Windsor Express and Richmond Advertiser

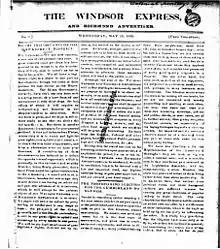
"Windsor Express and Richmond Advertiser", 17 May 1843

The Windsor Express and Richmond Advertiser, established in 1843, was the first known permanent newspaper in the Hawkesbury and Hawkesbury River district in New South Wales. Despite the area being settled by Europeans by 1794, prior to this the Hawkesbury inhabitants relied on the Sydney newspapers (such as the "Sydney Gazette" and "Sydney Morning Herald") for their news.